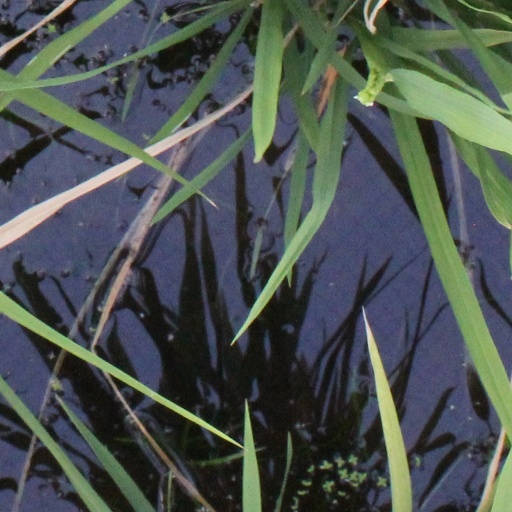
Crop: rice